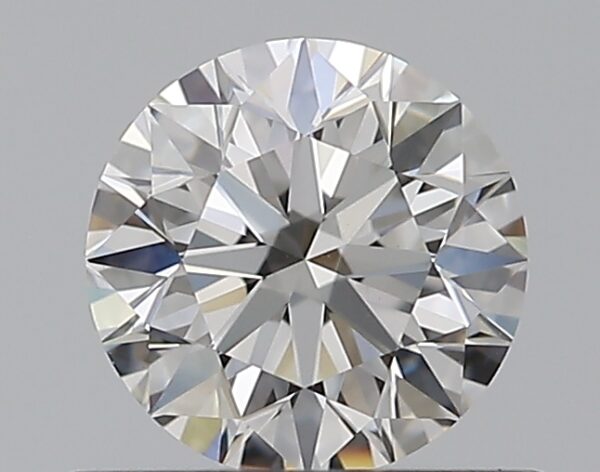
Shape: round
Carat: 0.5
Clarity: VVS2
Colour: F
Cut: EX
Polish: EX
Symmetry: EX
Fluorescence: N
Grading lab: GIA
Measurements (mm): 5.05 x 5.07 x 3.17